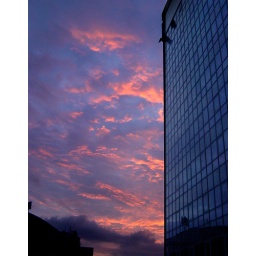
This is the view Outside my office window taken around 6.30am